Daler Kuzyayev

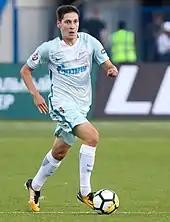
Kuzyayev in action for Zenit in 2017.

He made his debut in the Russian Second Division for Karelia Petrozavodsk on 23 July 2012 in a game against Spartak Kostroma.